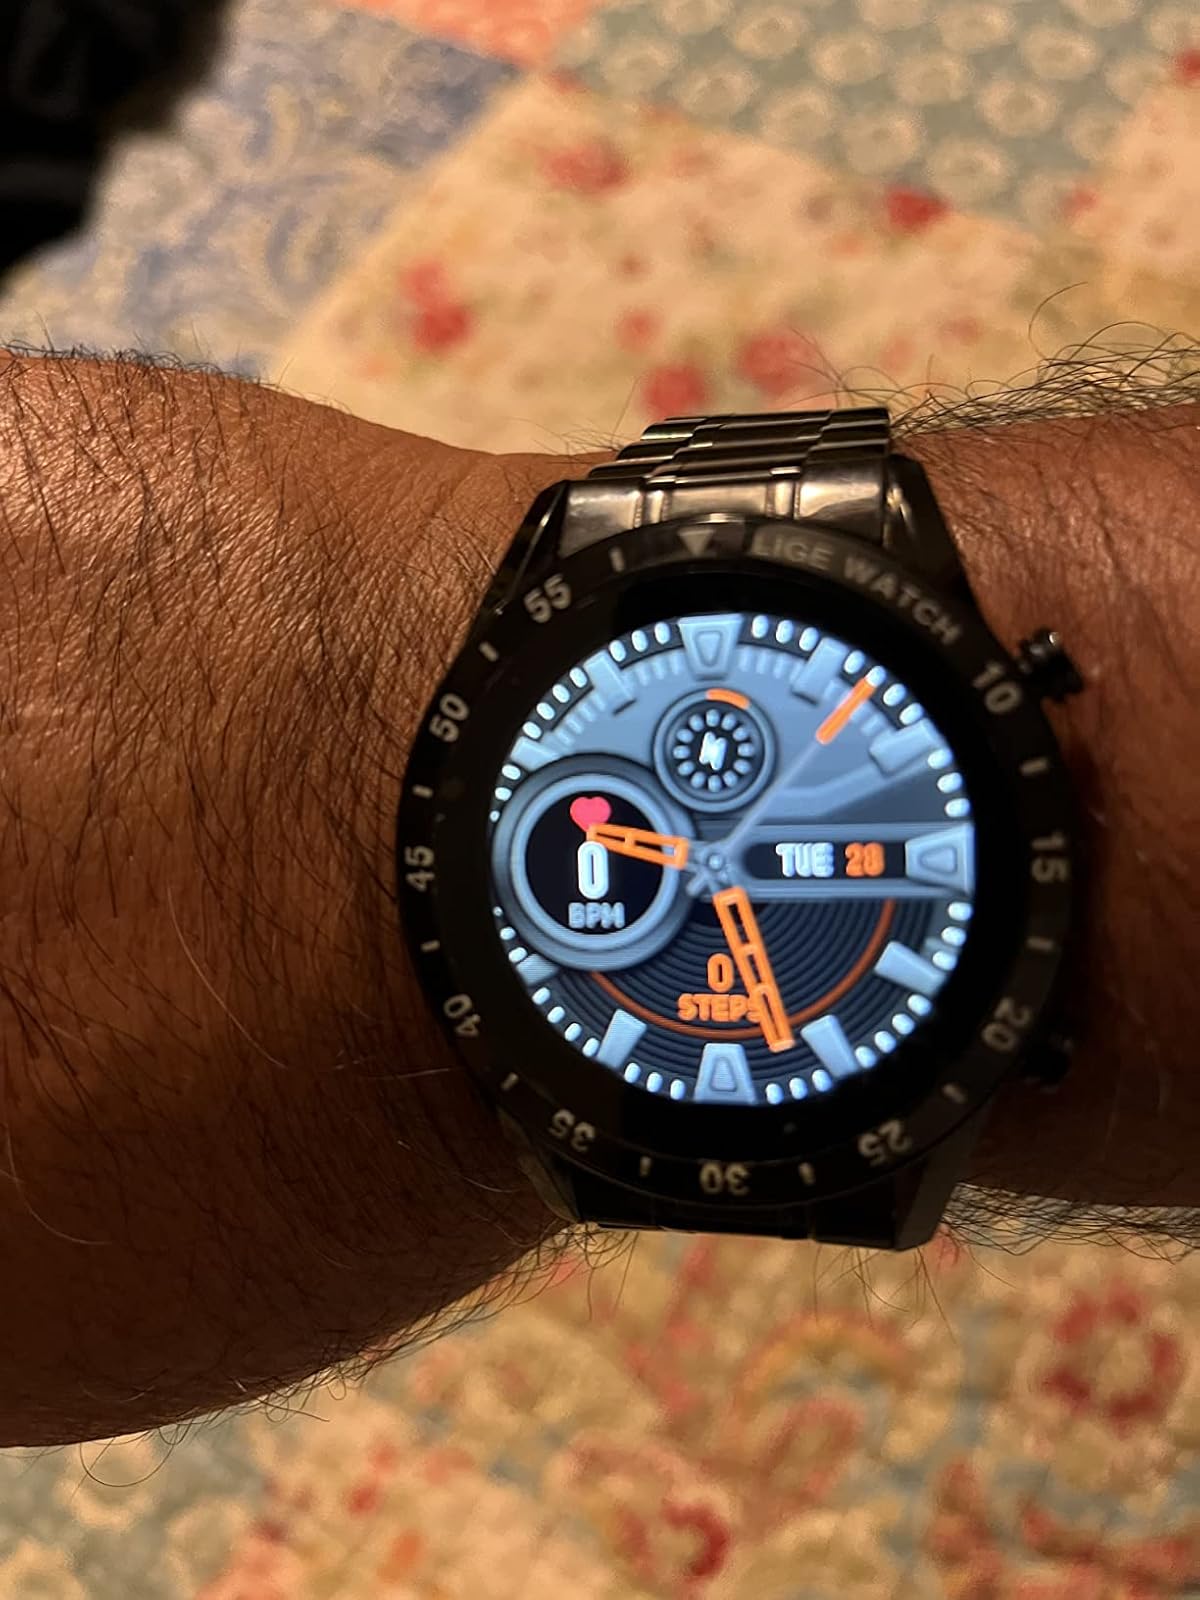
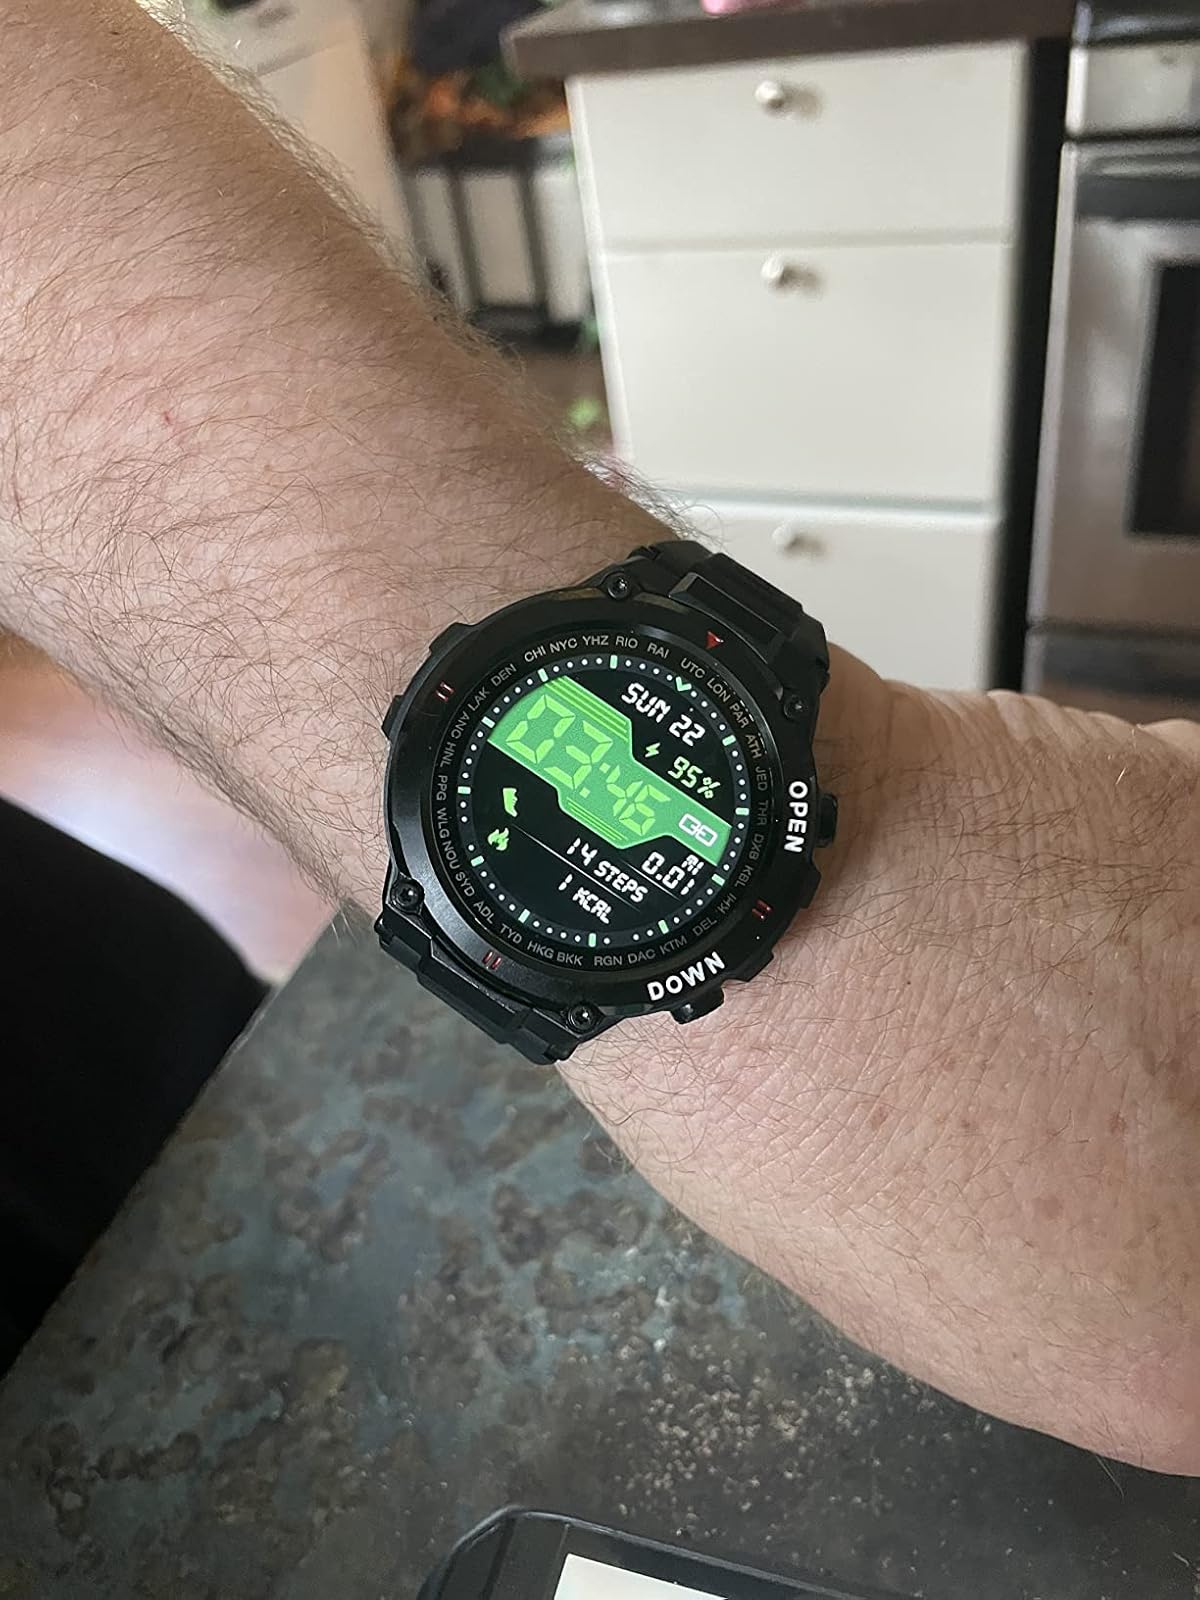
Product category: smartwatch
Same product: no